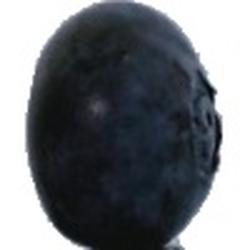
Label: Blueberry